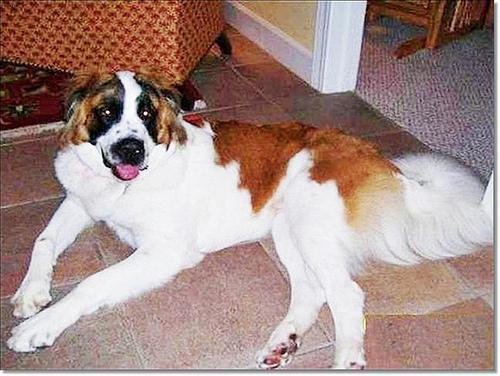
saint bernard